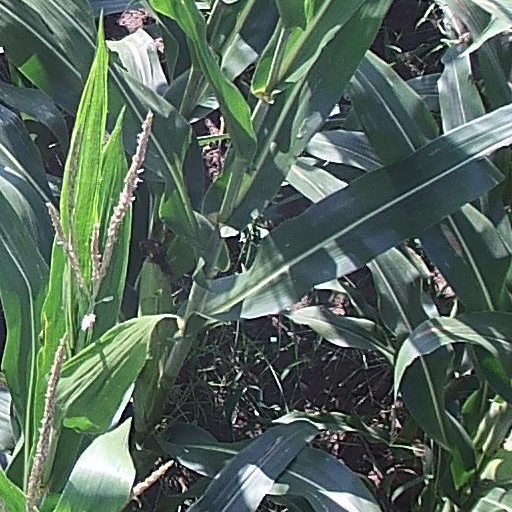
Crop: maize; corn